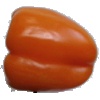
Label: Pepper Orange 1